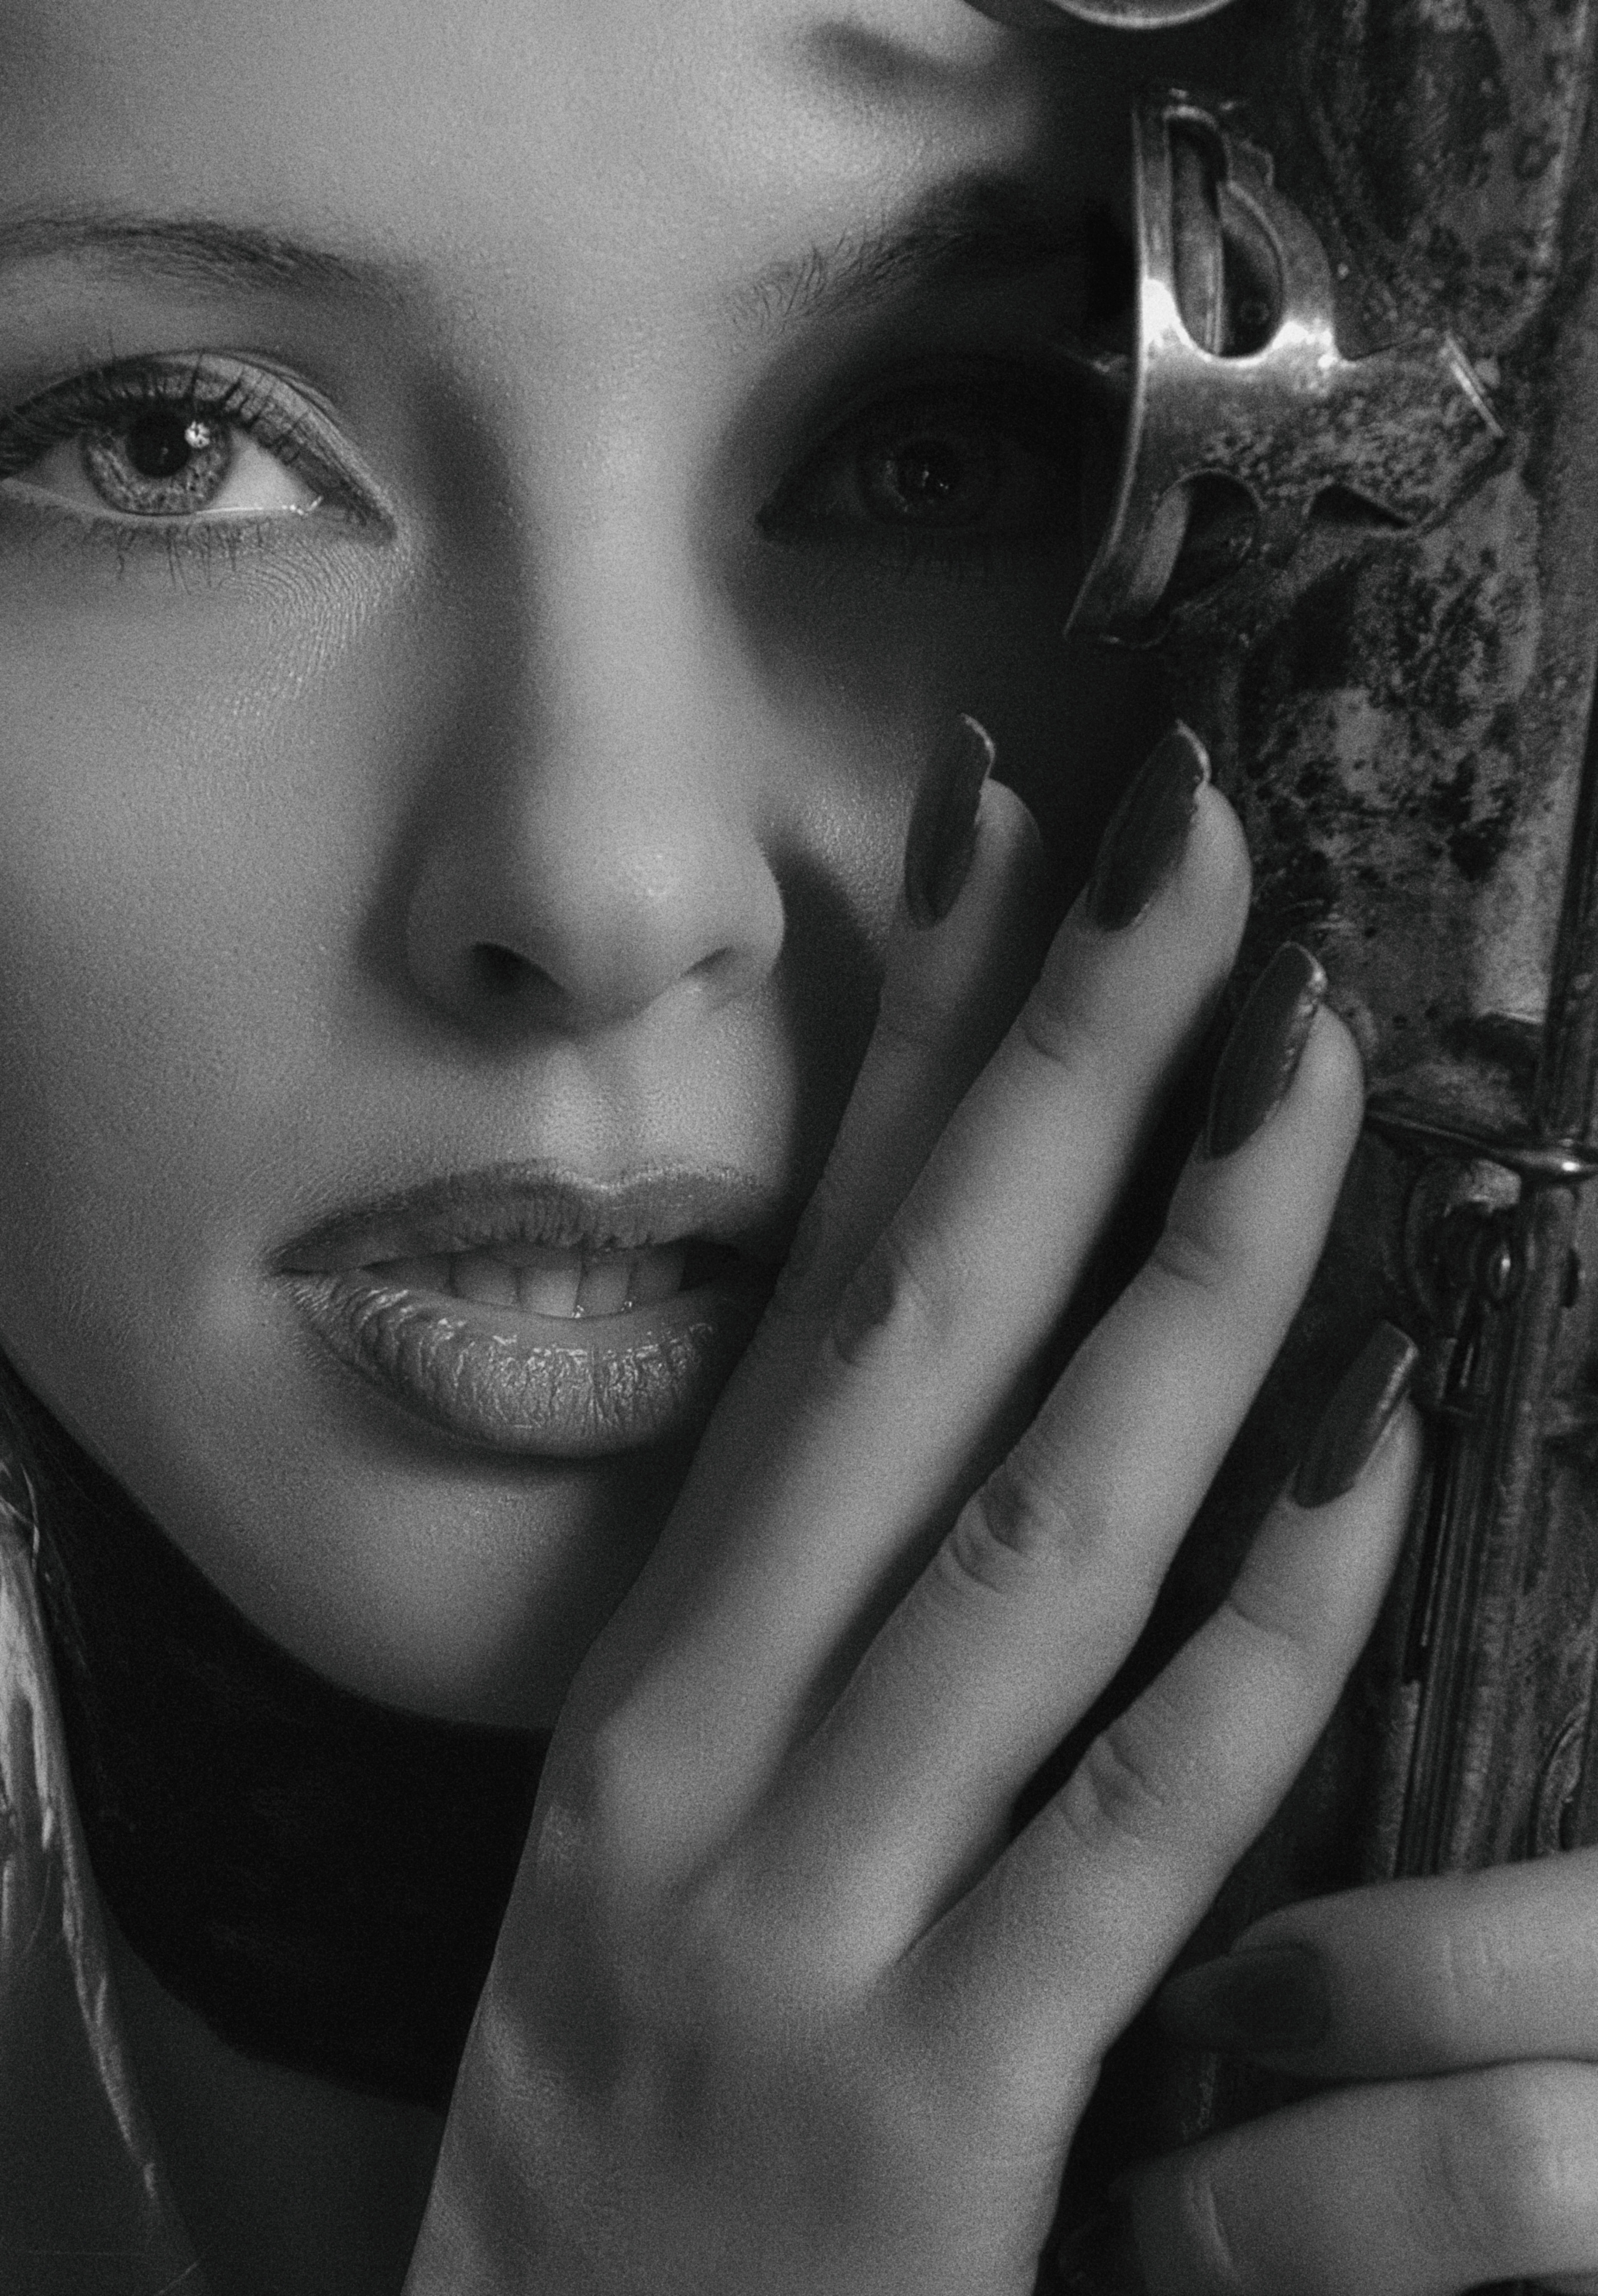
girl, portrait, retro, face, beautiful, look, studio, monochrome, donate, nose, hair, skin, head, lip, hand, eyebrow, hairstyle, mouth, eyelash, facial expression, neck, human body, flash photography, jaw, black and white, finger, gesture, iris, style, cool, black hair, nail, people, petal, monochrome photography, long hair, close up, makeover, eye liner, fashion accessory, happy, manicure, stock photography, nail care, cosmetics, portrait photography, eyelash extensions, still life photography, flesh, darkness, visual arts, photo shoot, nail polish, photography, illustration, jewellery